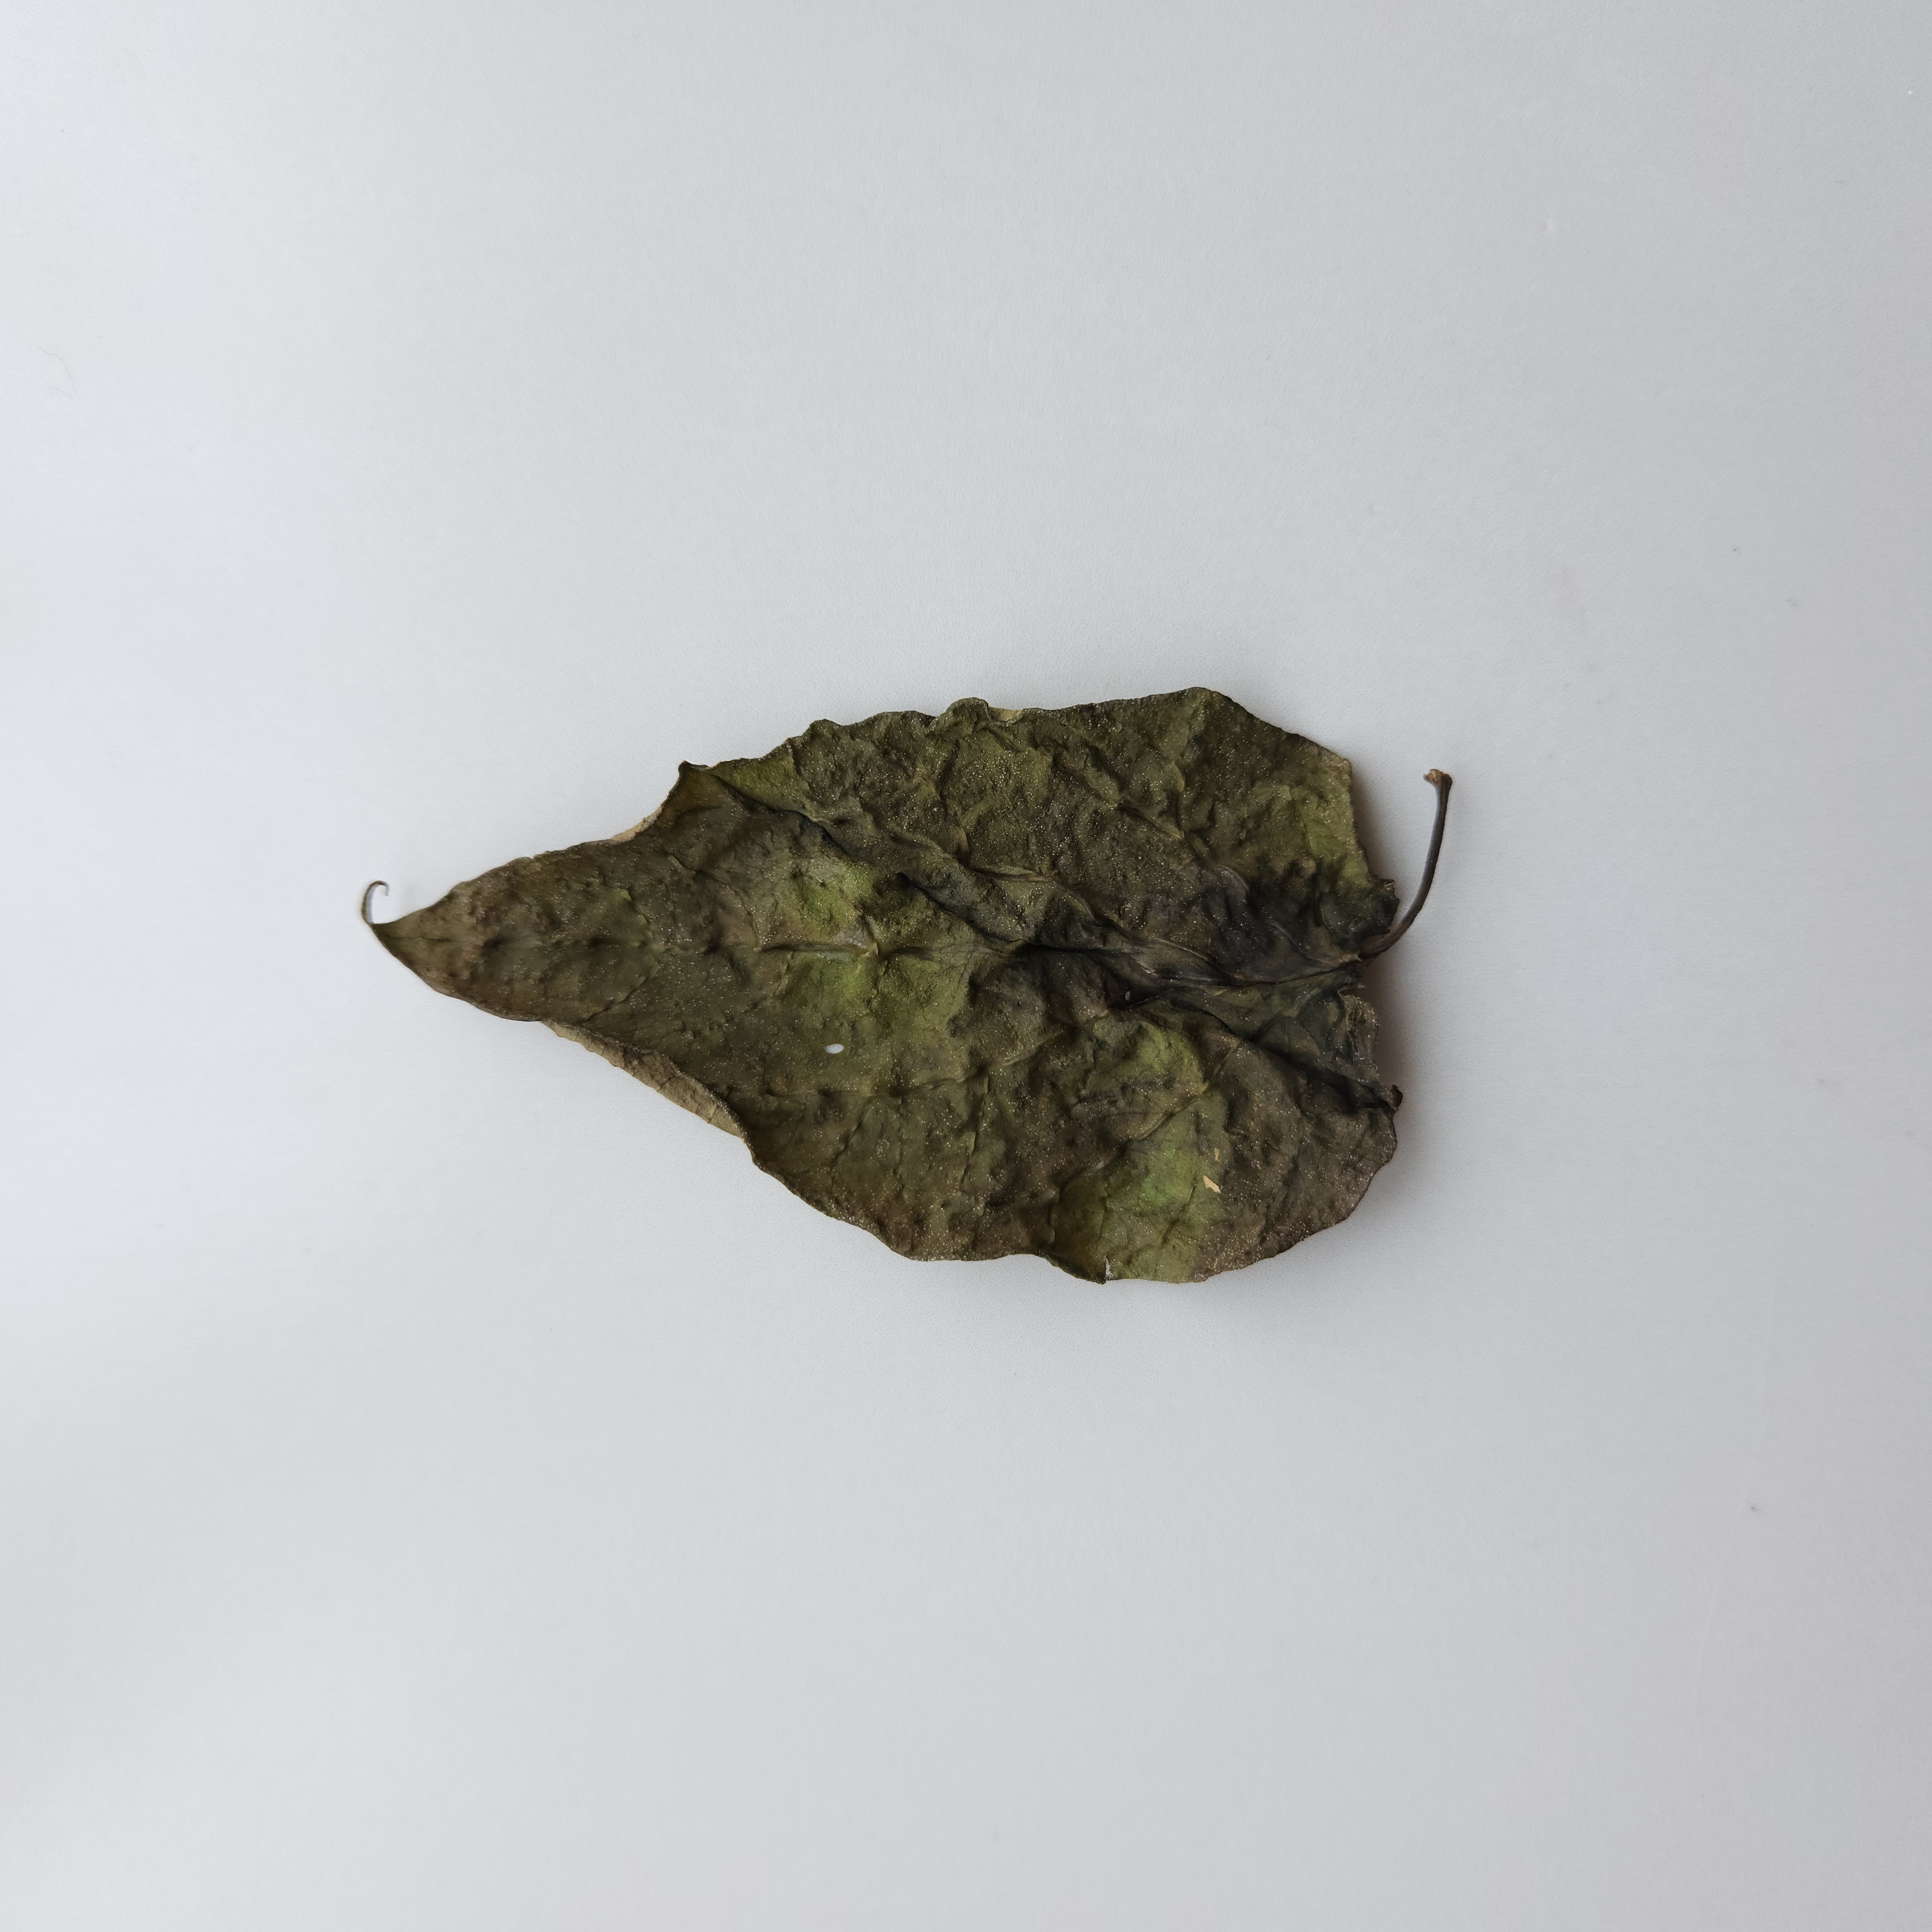
Label: Dried